Peter Stenlund

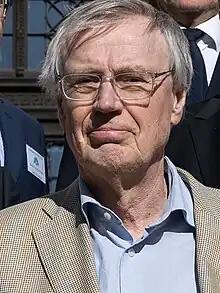
Peter Stenlund, 2023

Karl Peter Stenlund (born 13 February 1951) is a Finnish civil servant and a diplomat. He served as Secretary of State for the Ministry of Foreign Affairs of Finland since 1 March 2014, after Pertti Torstila's retirement, until February 2018.